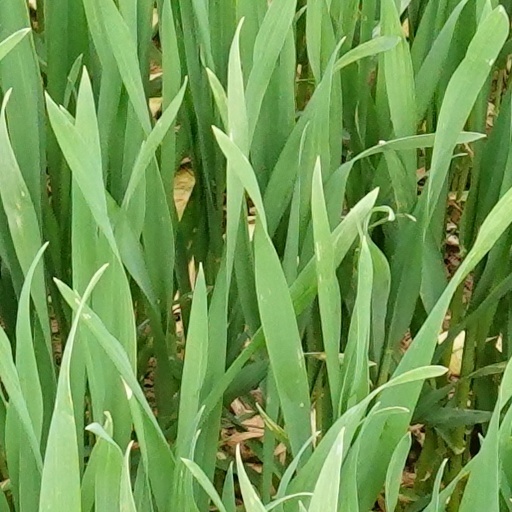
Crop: wheat